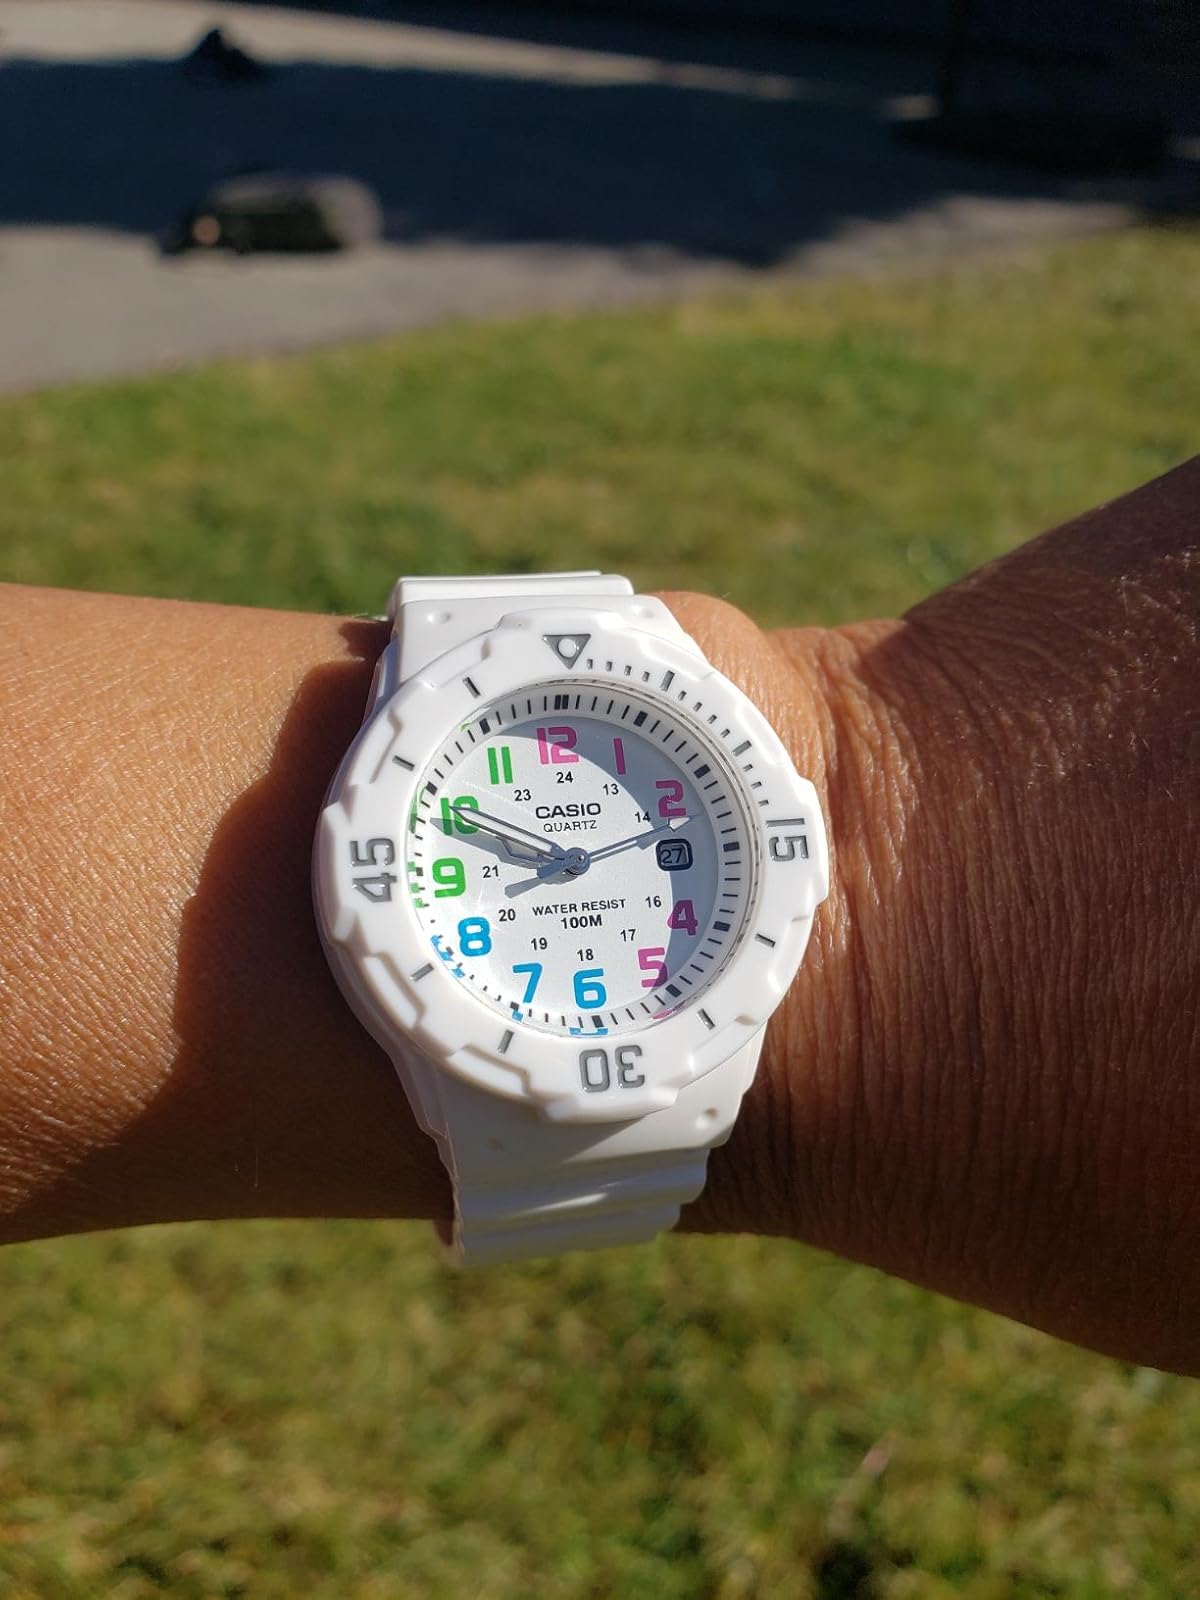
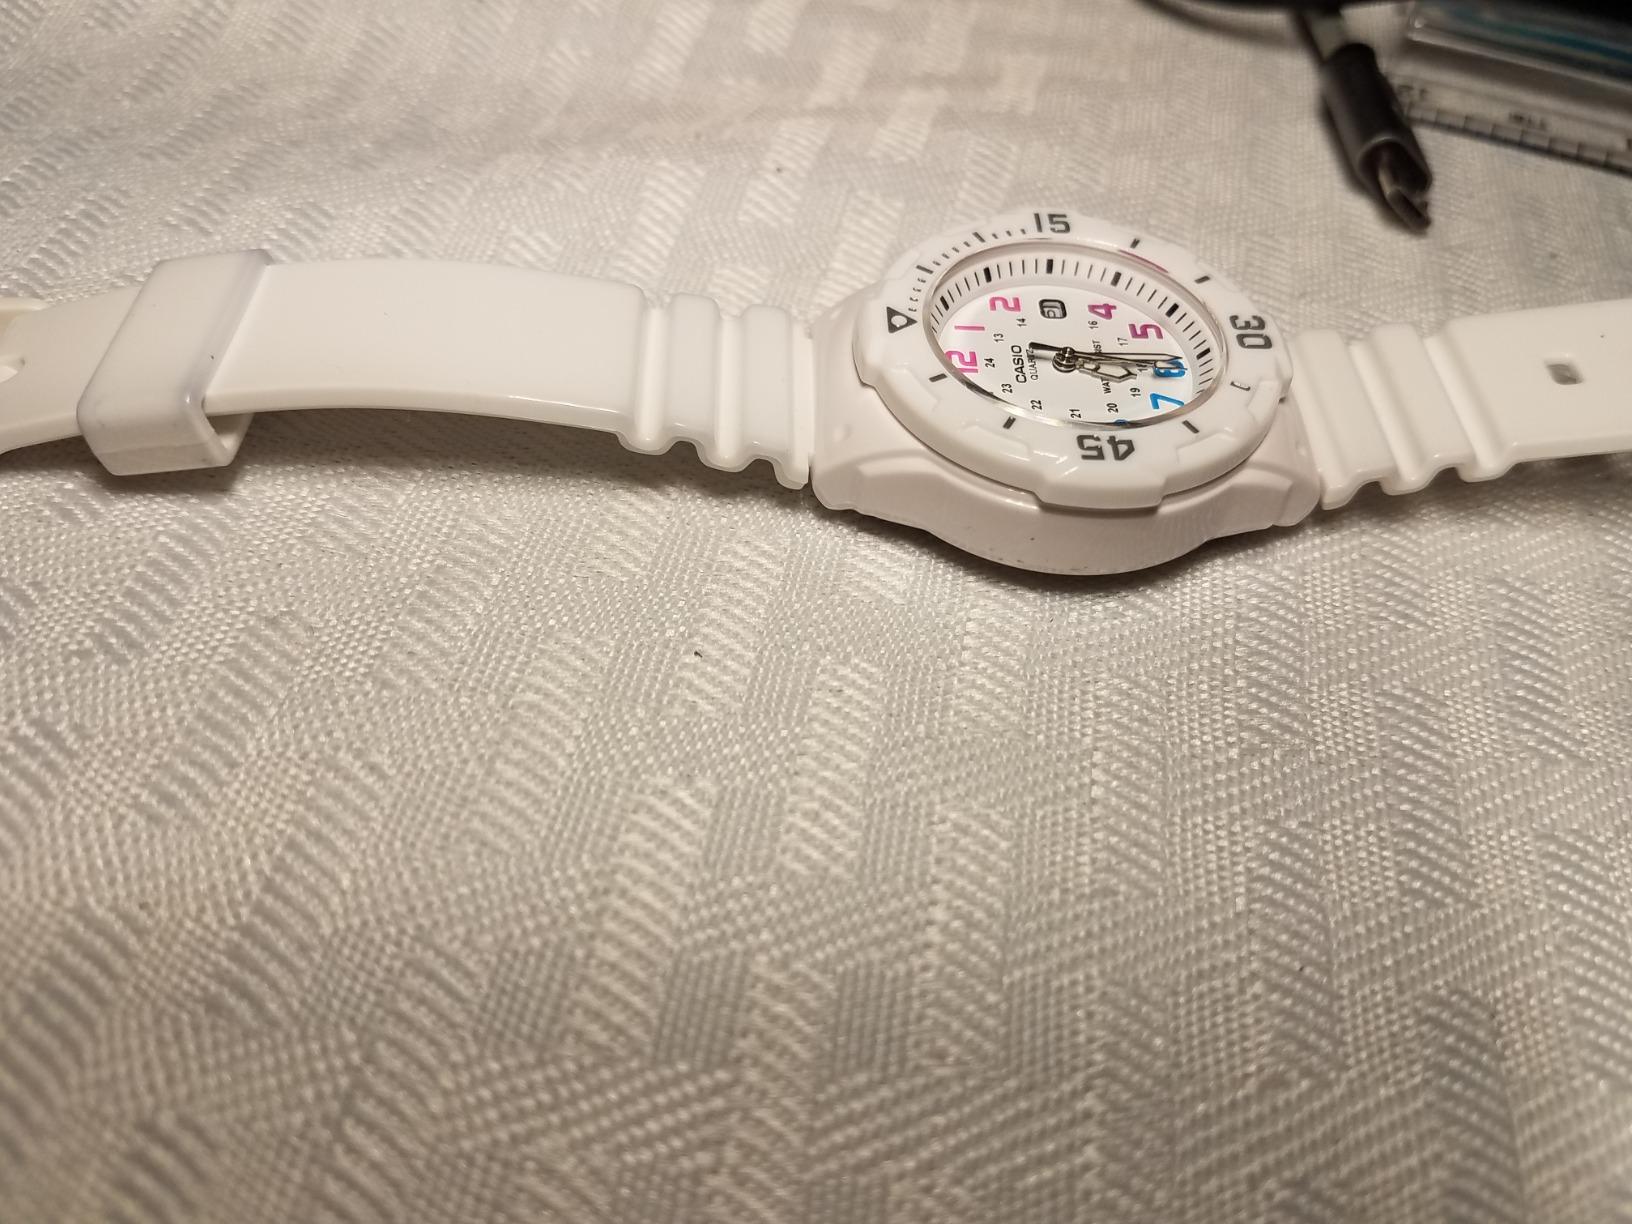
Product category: accessories_watch
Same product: yes